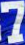
Number: 7